Marvel Cinematic Universe: Phase One

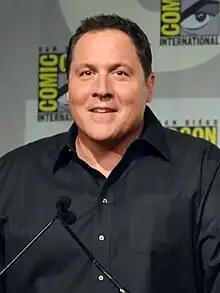
Jon Favreau, director of "Iron Man" and "Iron Man 2", helped establish the MCU.

Billionaire industrialist Tony Stark builds himself a suit of armor after he is taken captive by a terrorist organization. Free from his captors, he decides to upgrade and don his armor in order to hunt down weapons that were sold under the table, becoming a superhero known as "Iron Man".